Canadian Arctic Rift System

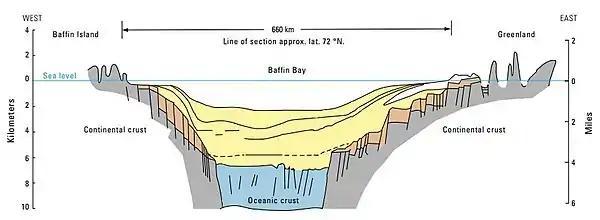
Cross section of Baffin Basin showing sediment infilling (yellow) and underlying oceanic crust (blue)

Lancaster Basin is a half-graben forming the eastern mouth of the larger Parry Submarine Rift Valley. It contains several block faulted structures and is filled with Mesozoic, Tertiary and Quaternary sediments.